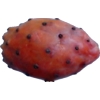
Label: cactus_fruit_red